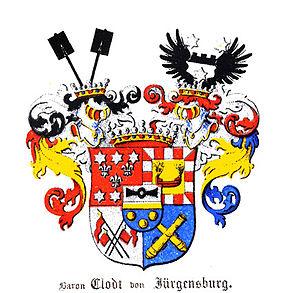
Les Clodt von Jürgensburg ou Klodt est une famille Russo-germano-Balte.